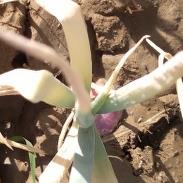
Crop: Onion
Condition: alternaria-d